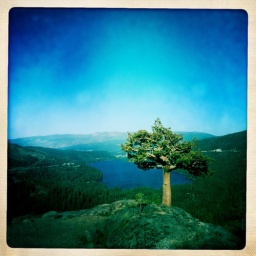
above donner lake for rock climbing and views